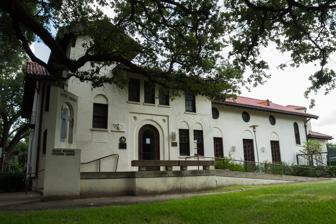
Building: Edward Albert Palmer Memorial Chapel and Autry House
Country: United States of America
Year built: 1921
Historic building in Texas, United States For other uses of the community center's name, see James L. Autry House (disambiguation) . United States historic place Edward Albert Palmer Memorial Chapel and Autry House U.S. National Register of Historic Places Recorded Texas Historic Landmark The building's exterior in 2014 Show map of Texas Show map of the United States Location 6221 and 6265 Main St., Houston, Texas Coordinates 29°42′57″N 95°23′47″W / 29.71583°N 95.39639°W / 29.71583; -95.39639 Area less than one acre Built 1921 NRHP reference No. 84000388 RTHL No. 10599 Significant dates Added to NRHP October 31, 1984 Designated RTHL 1994 The Edward Albert Palmer Memorial Chapel and Autry House is a two-part building complex located at Rice University in Houston, Texas . It houses the James L. Autry House , which was built in 1921 by the Episcopal Church as a community center for the university. A temporary community center was built on the location (at 6265 Main Blvd.) in 1919 by Rev. Harris Masterson, Jr., and replaced in 1921 with a permanent building designed by architects Cram & Ferguson and William Ward Watkin . Due to the lack of public gathering areas at Rice University before the opening of the Fondren Library in 1949, and aided by the cheap food served by the Autry House's cafeteria, it became the university's de facto community center for several decades. A student chapel was built next door in 1927, quickly expanding into a full-fledged church, Palmer Memorial Episcopal Church , in 1929. As Rice University's campus added a number of community facilities in the 1940s and 1950s that rendered those at Autry House redundant, the house began outreach towards students and employees at the Texas Medical Center , and continued to operate a cafeteria. The house was renovated in the 1970s, and added an art gallery focusing on the work of student artists; in the 1980s, it was opened to a number of community groups, such as the Houston Youth Chorus and the American Cancer Society . The house was added to the National Register of Historic Places in 1984. In 2001, the house was merged administratively and architecturally with Palmer Memorial Episcopal Church: a "bridge building" was built connecting the two buildings, and the church took over operation and maintenance of the house. The house was listed on the National Register of Historic Places within "Edward Albert Palmer Memorial Chapel and Autry House" in 1984.  The listing included work designed by architects Ralph Adams Cram , William Ward Watkin , John Fanz Staub , and Pompeo Coppini . References